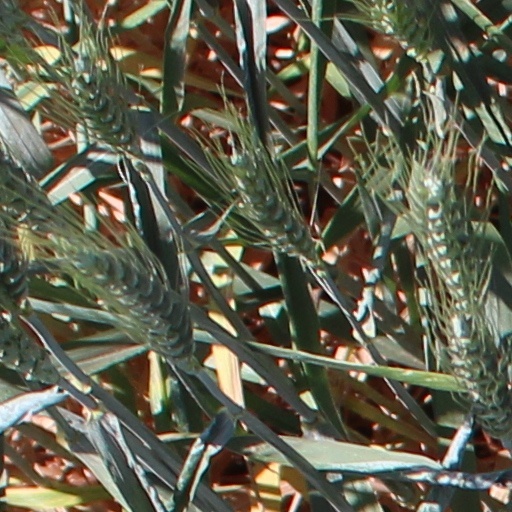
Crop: wheat